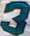
Number: 3